Sledgehammer (Fifth Harmony song)

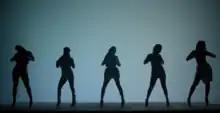
In the music video, the members of Fifth Harmony portray themselves as silhouettes dancing in a background of blue and white shades.

The video begins with the members of Fifth Harmony standing in a background of white and blue shades, where Camila Cabello takes her pulse, the band starts dancing and the screen goes dark. The group is subsequently standing in a pyramid stair, with Cabello moving her hands in rhythm of the song before switching back to the prior scene. Following this, the screen goes dark several times, switching from a shot of a shirtless man moving a sledgehammer and the members in the white and blue shade background. The next scene turns into color, revealing the faces of the group for the first time, with each pounding their heart with their hands as the lyric "If you could take my pulse right now, it would feel like a sledgehammer" is sung. Choreographed dance moves such as the members throwing their fists in the air and the shot between the shirtless man moving the sledgehammer are alternated. Another seen has the girls on a swing set/scaffolding area barefoot and wearing different dresses. Normani is in a light green dress, Ally Brooke is in a red dress, Camila is in an orange dress, Dinah Jane is in a purple dress, and Lauren Jauregui is in a blue dress.